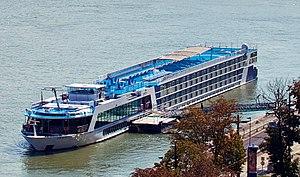
Adventures by Disney est une entreprise et un service de voyages touristiques accompagnés proposé par Walt Disney Parks and Resorts et la Walt Disney Travel Company, filiales de la Walt Disney Company. Ce service n'est pour le moment proposé qu'à partir des États-Unis mais comprend dès 2006 différentes destinations dont l'Europe.